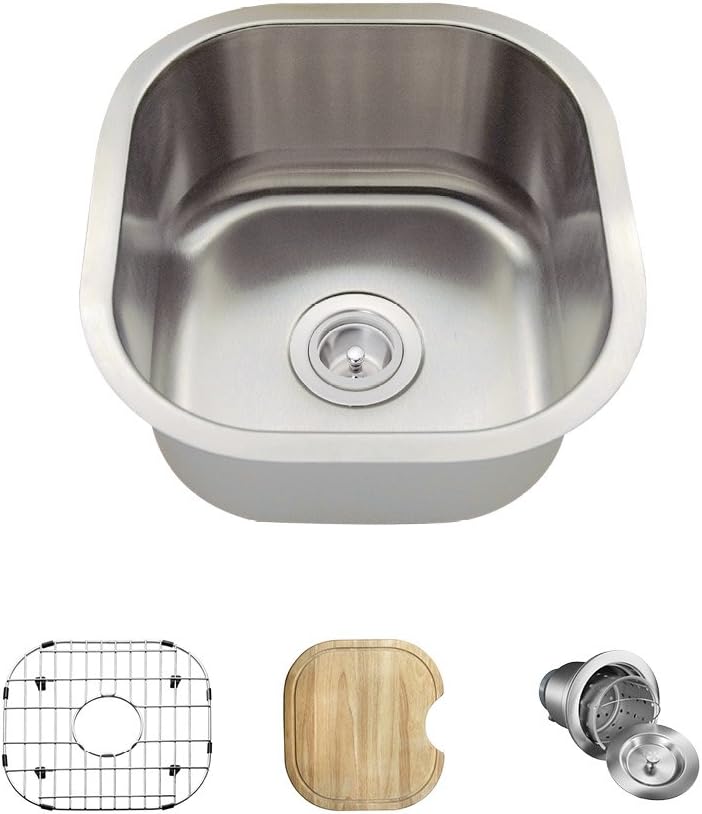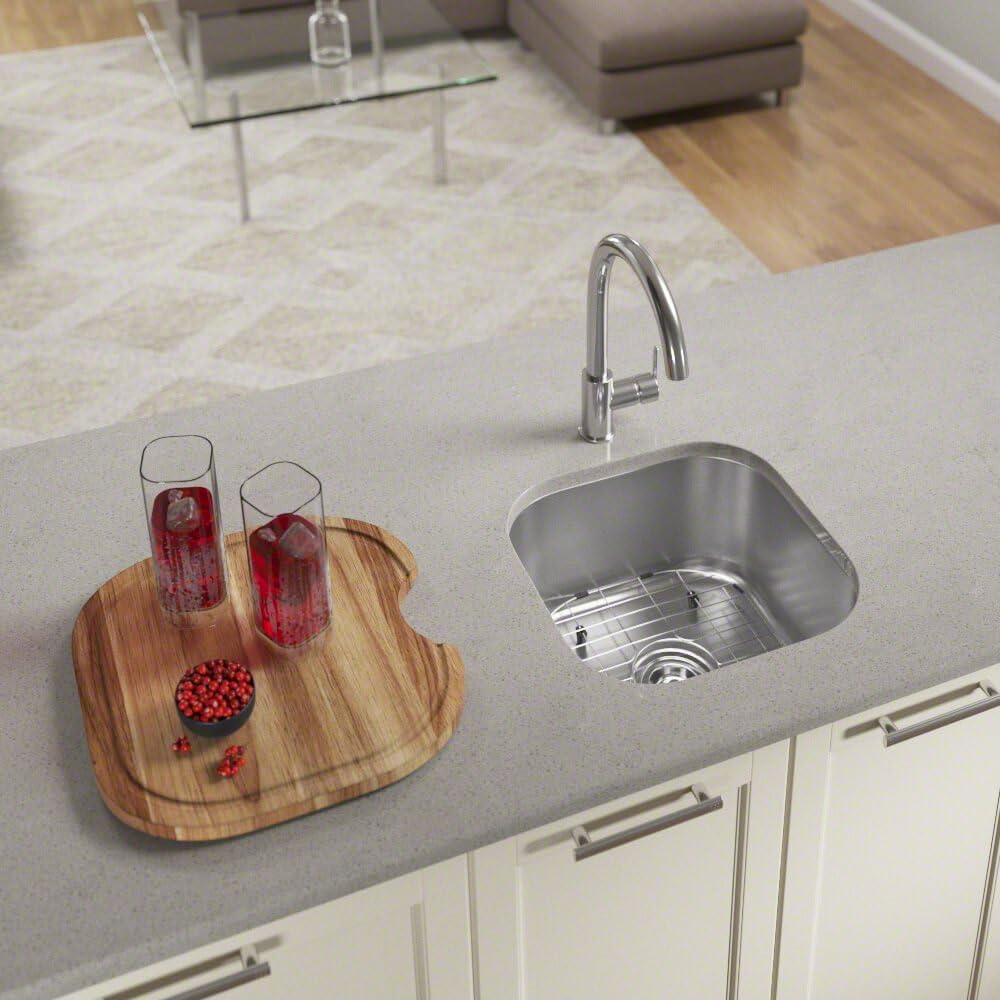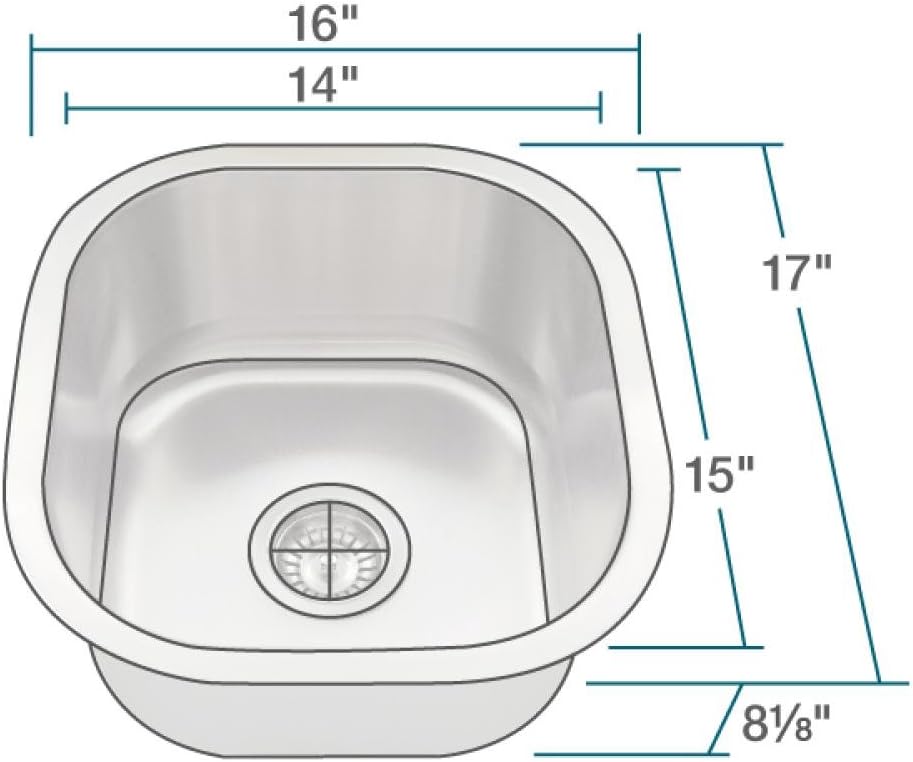
MR Direct 1716-16-ENS Stainless Steel Undermount Single Bowl Kitchen Sink with Additional Accessories, 16 Gauge
Category: Tools & Home Improvement
Durable and functional, this beautiful, undermount, stainless steel sink is nearly square in shape and provides adequate space for washing glassware and utensils at the bar. As well, with its sweeping curved corners, it can offer plenty of space to clean vegetables and foodstuffs as a prep sink in the kitchen. This model is 304-grade, cold rolled steel, at a 16-gauge thickness; 25% thicker than the industry standard 18-gauge. The surface is given a brushed-satin finish which adds to its luster and masks minor scratches which could occur over time. Dense, sound-dampening pads and an insulation coating are applied to its underside. With an overall measurement of 16 in. x 17 in. x 8-1/8 in., it will require a minimum-width cabinet of 18 inches. It is cUPC certified. This ensemble includes one of our custom-fitted, natural cutting boards made from the dense hardwood of the rubberwood tree. Naturally resistant to moisture and mold; it features a groove along its perimeter which channels away any runoff. Our basket strainer offers a deep, perforated, metal basket, complete with handle. It sits inside the main body and holds considerably more waste than standard models.
Features: Wet bar styling – a nearly-square bowl with sweeping corners and a beautiful, brushed-satin finish | Exceptional durability – premium, 304-grade, 16-gauge stainless steel, 25% thicker than the standard | Noise cessation – sounds are muffled by the special pads applied to the exterior | Moisture barrier – the exterior is sprayed with our specially formulated anti-condensation compound | Uncomplicated care – simple to maintain with a mild abrasive cleanser, water, and a soft cloth